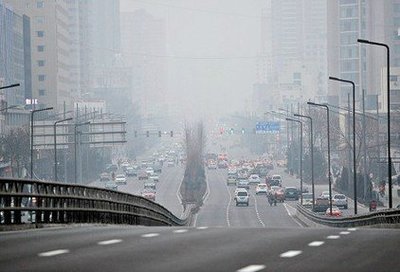
Weather: foggy or hazy